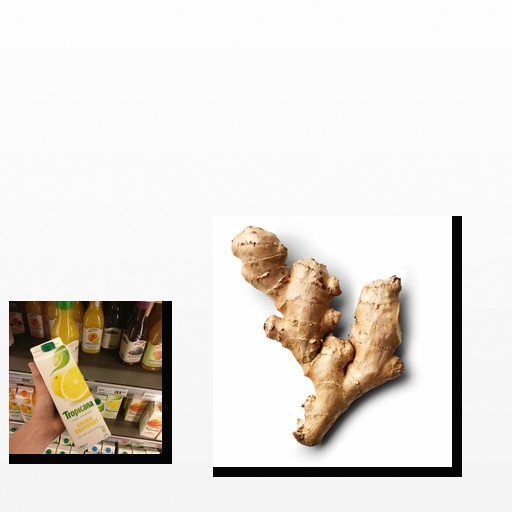
Food items: ginger, golden_grapefruit_juice